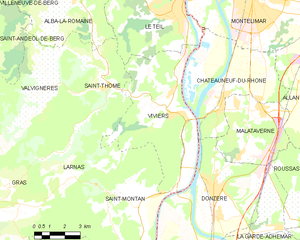
Carte des communes françaises: Viviers
Viviers ou Viviers-sur-Rhône est une commune française, située dans le département de l'Ardèche en région Auvergne-Rhône-Alpes. Elle est l'ancienne capitale de la province du Vivarais, qui faisait partie du Languedoc.